Praça Velha

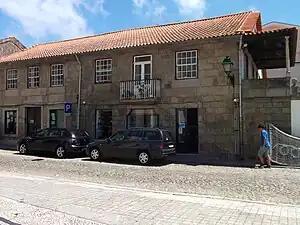
House of António Cardia. Pilot-major of the Portuguese Armada during the defense of Bahia in 1624. Cardia also established the local Holy Week Celebrations in 1687.

Due to its central location and position of safety, unlike the main church, the ordinary judge of the town, councilmen and people asked the archbishop of Braga in 1544 for ""a license to place the Holy Sacrament in the sacrarium"". This was granted and lead to the establishment of the Corpus Christi Procession in the town. Since 1591, the clergymen of the parishes of Beiriz, Amorim, Terroso and Estela were obliged to participate in this. Their number was augmented from 1625 by priests from Laundos, Navais and Argivai, causing protests by Vila do Conde in 1637 concerning the growing importance that Póvoa was getting in the region.